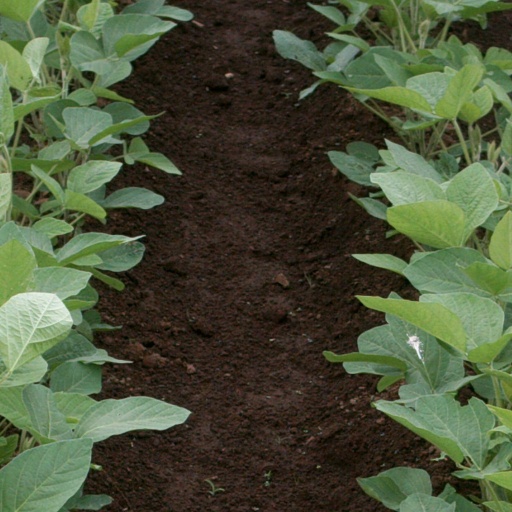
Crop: soybean